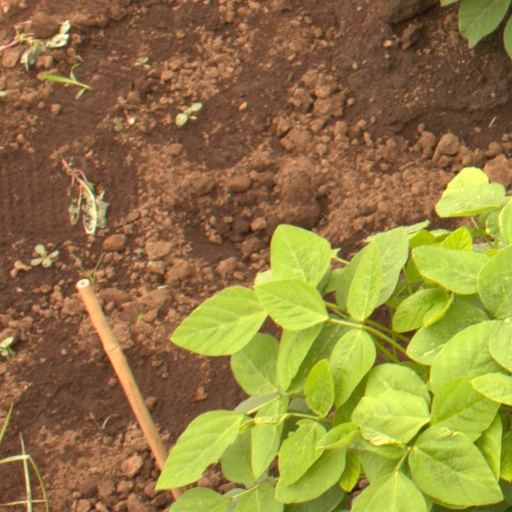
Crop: soybean